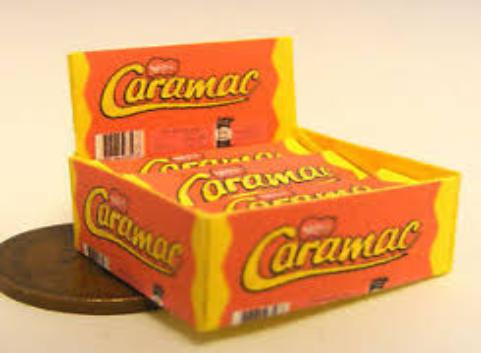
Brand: Caramac
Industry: Food